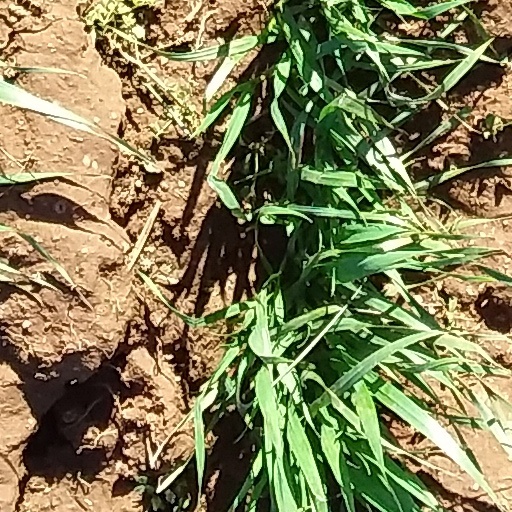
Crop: wheat